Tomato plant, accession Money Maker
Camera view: bottom (45 deg); turntable rotation: 120 degrees
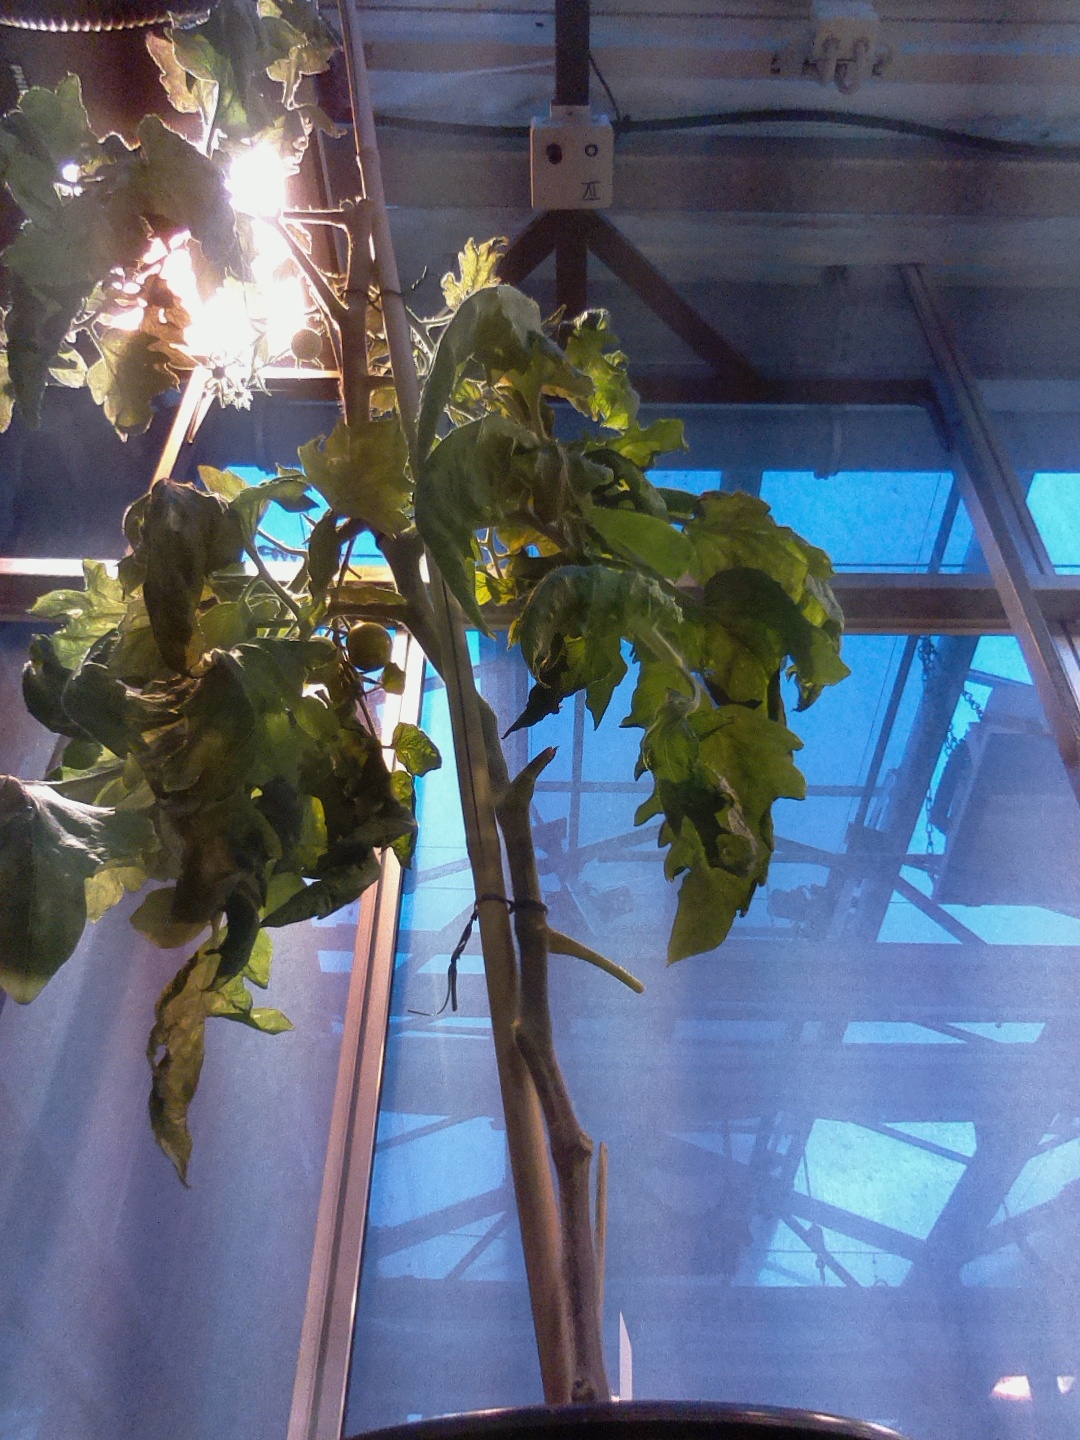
BBCH growth stage 71: 10%-20% of final fruit size